Reforms of Russian orthography

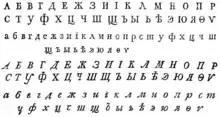
Civil Russian font from middle 18th and beginning of 19th centuries, without a yo (ё) or short i (й)

Throughout the 18th and 19th centuries, miscellaneous adjustments were made "ad hoc", as the Russian literary language came to assume its modern and highly standardized form. These included the introduction of the letter ' (yo) and the gradual loss of ' (izhitsa, corresponding to the Greek "upsilon" υ and the Latin y), in favor of ' or ' (both of which represented ); and ' (fita, corresponding to the Greek "theta" θ), in favor of ' or '. (The standard Russian language neither has nor ever had a voiceless dental fricative. The ' was used only for foreign words, particularly Greek.)